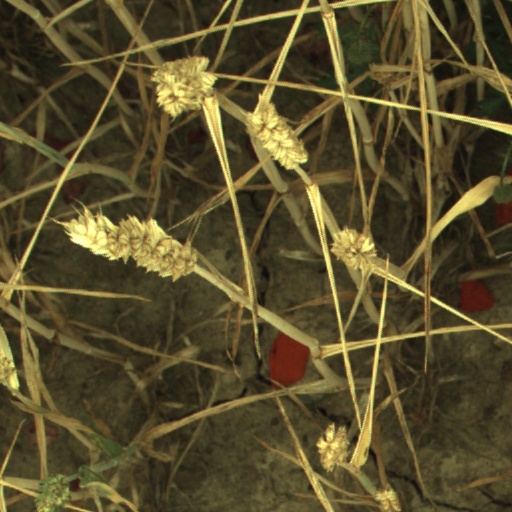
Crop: wheat